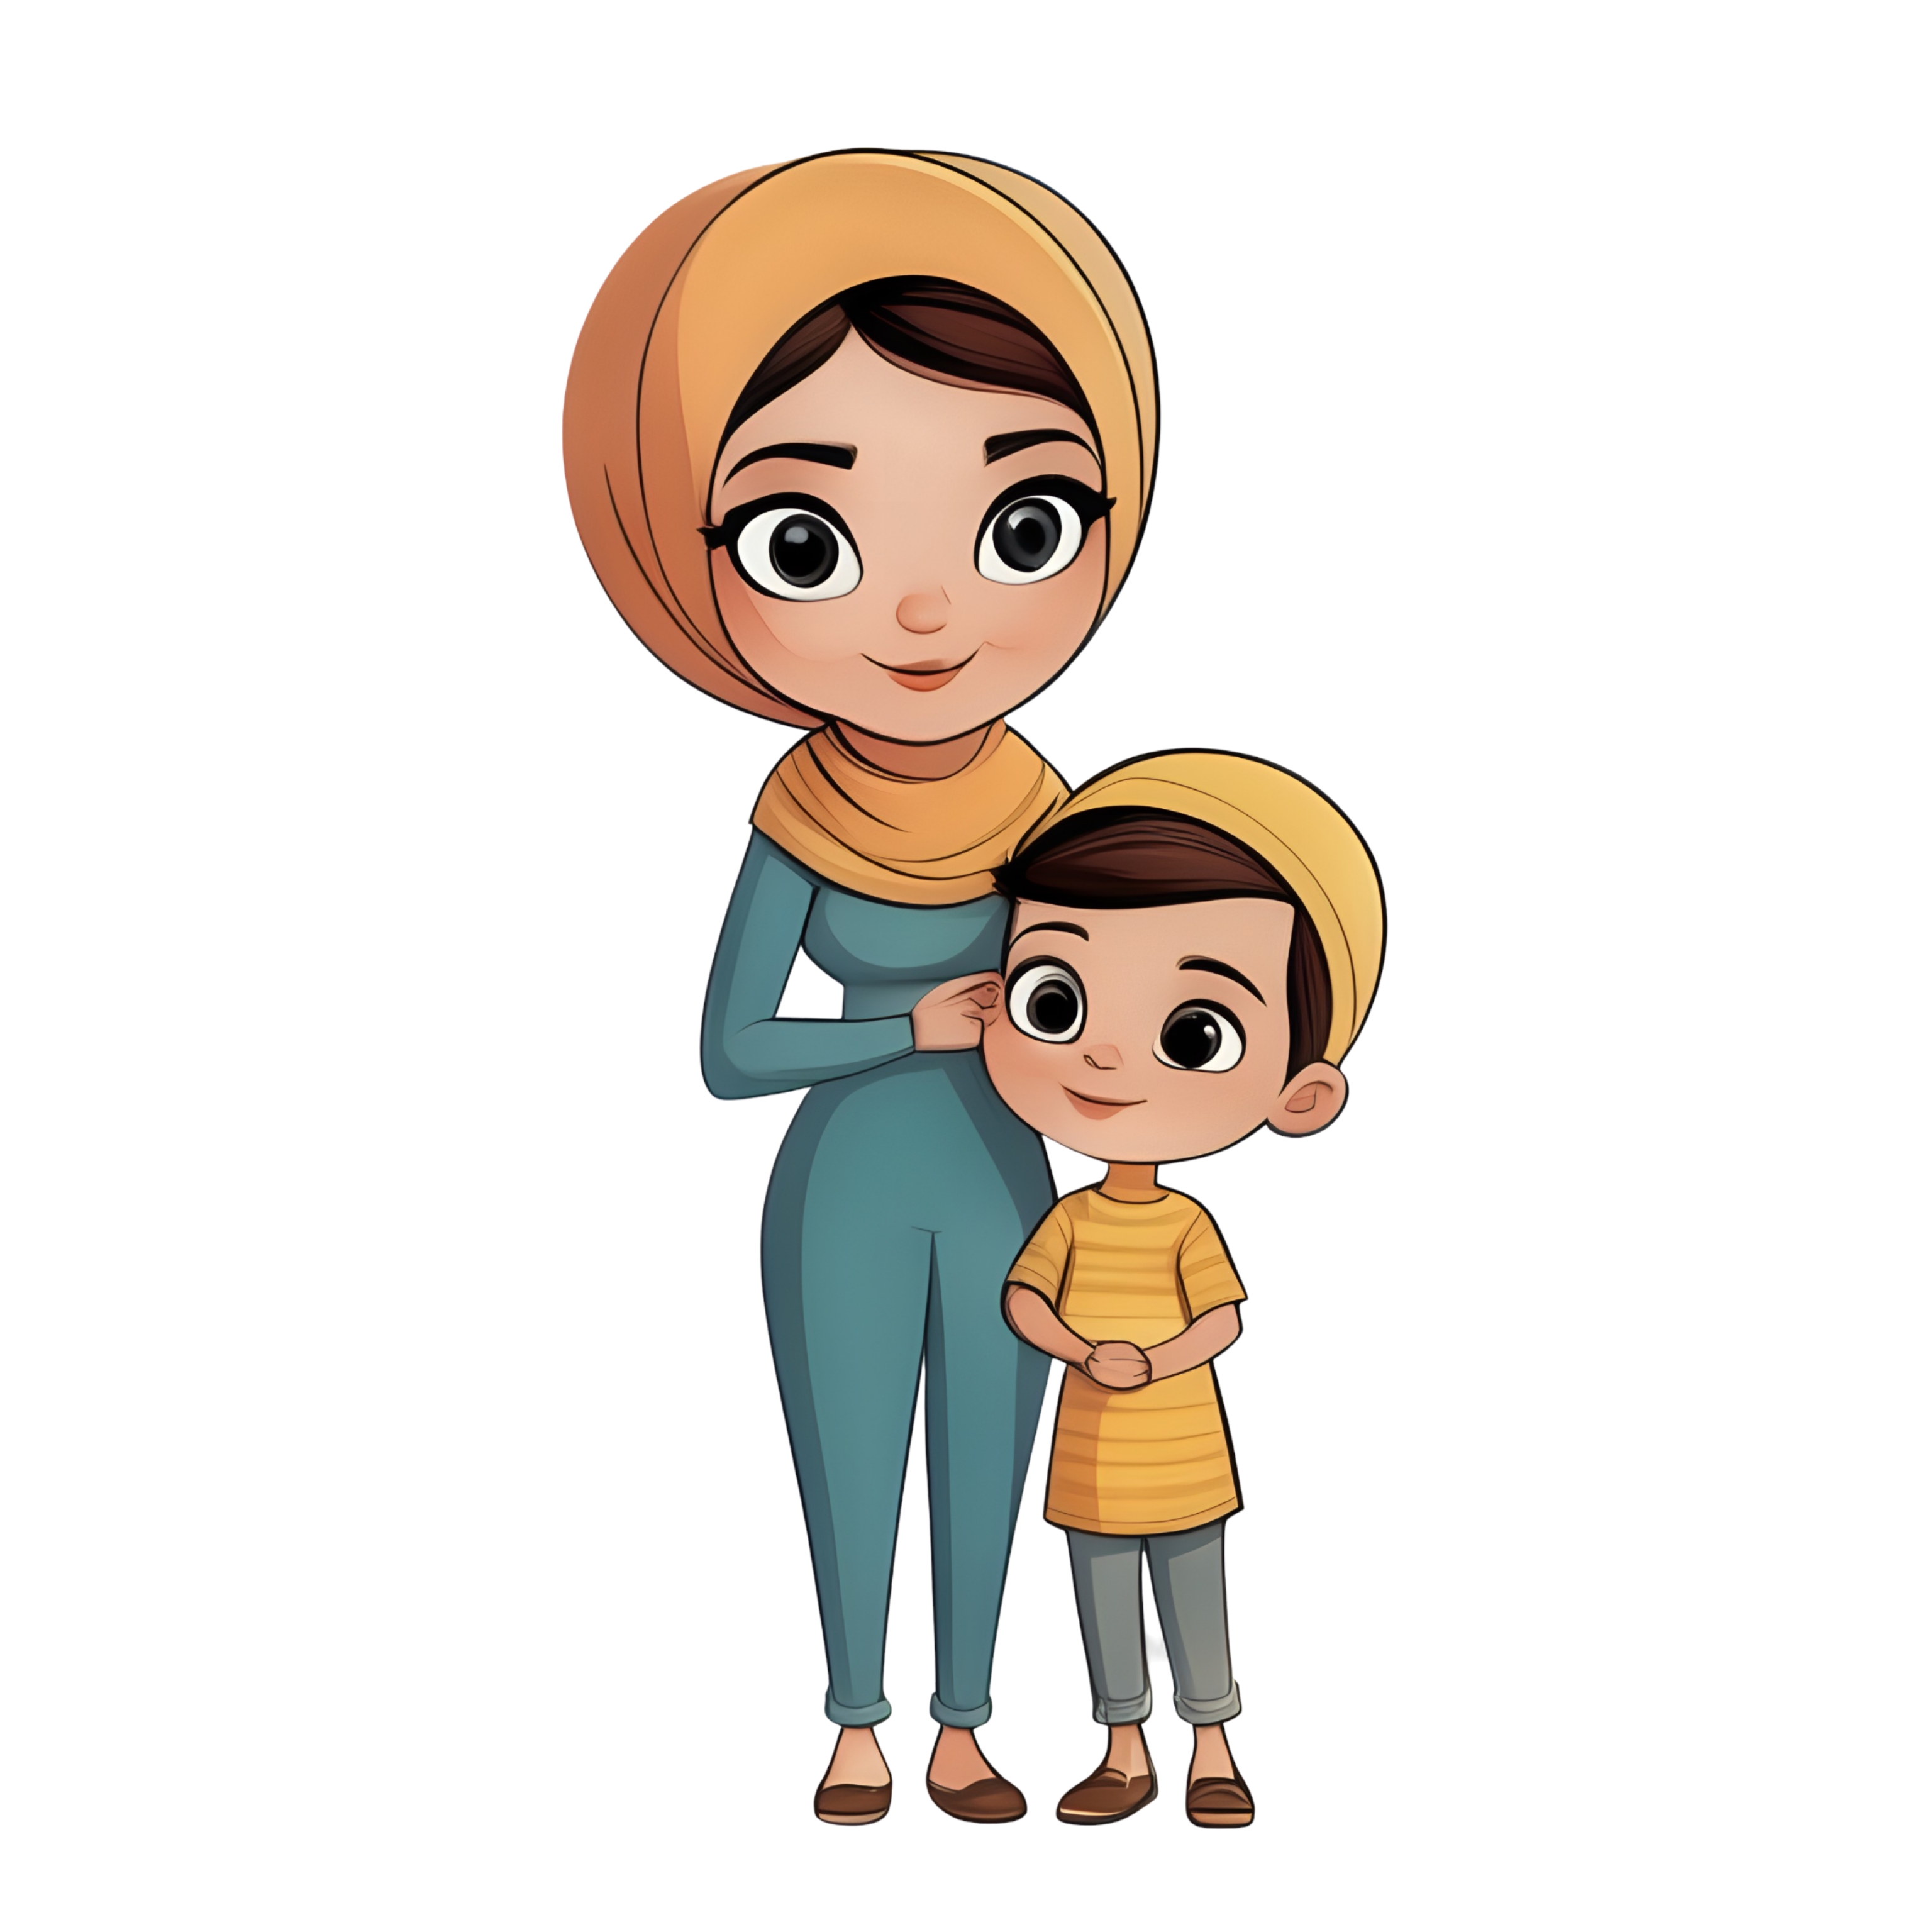
mother, son, arab, family, cartoon, love, child, people, together, parent, children, kid, mom, cutout, hair, arm, human body, sharing, happy, smile, gesture, finger, art, fun, fictional character, People in nature, Animated cartoon, conversation, graphics, drawing, illustration, animation, fiction, clip art, thumb, elbow, font